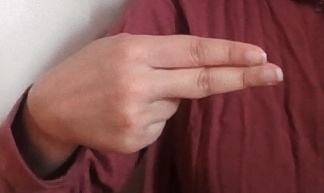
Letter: ain